Buffalo Memorial Auditorium

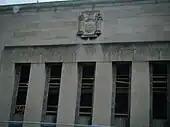
Entrance of the venue

Built for $2.7 million, Memorial Auditorium's grand opening celebration took place on October 14, 1940. The dedication event was a luncheon attended by 3,000 people, including the mayors of more than 60 local communities. The building was dedicated as a war memorial to those who had perished in World War I. The arena originally seated 12,280 for ice hockey, with an additional 2,000-3,000 seats in the floor area for basketball and other events. Memorial Auditorium's first event—a rally for Republican presidential candidate Wendell Willkie—took place on October 14, 1940. In its first seven months, events such as auto shows, roller skating, circuses and dog shows drew nearly one million spectators. All told, the Auditorium's first year attendance was 1.3 million.